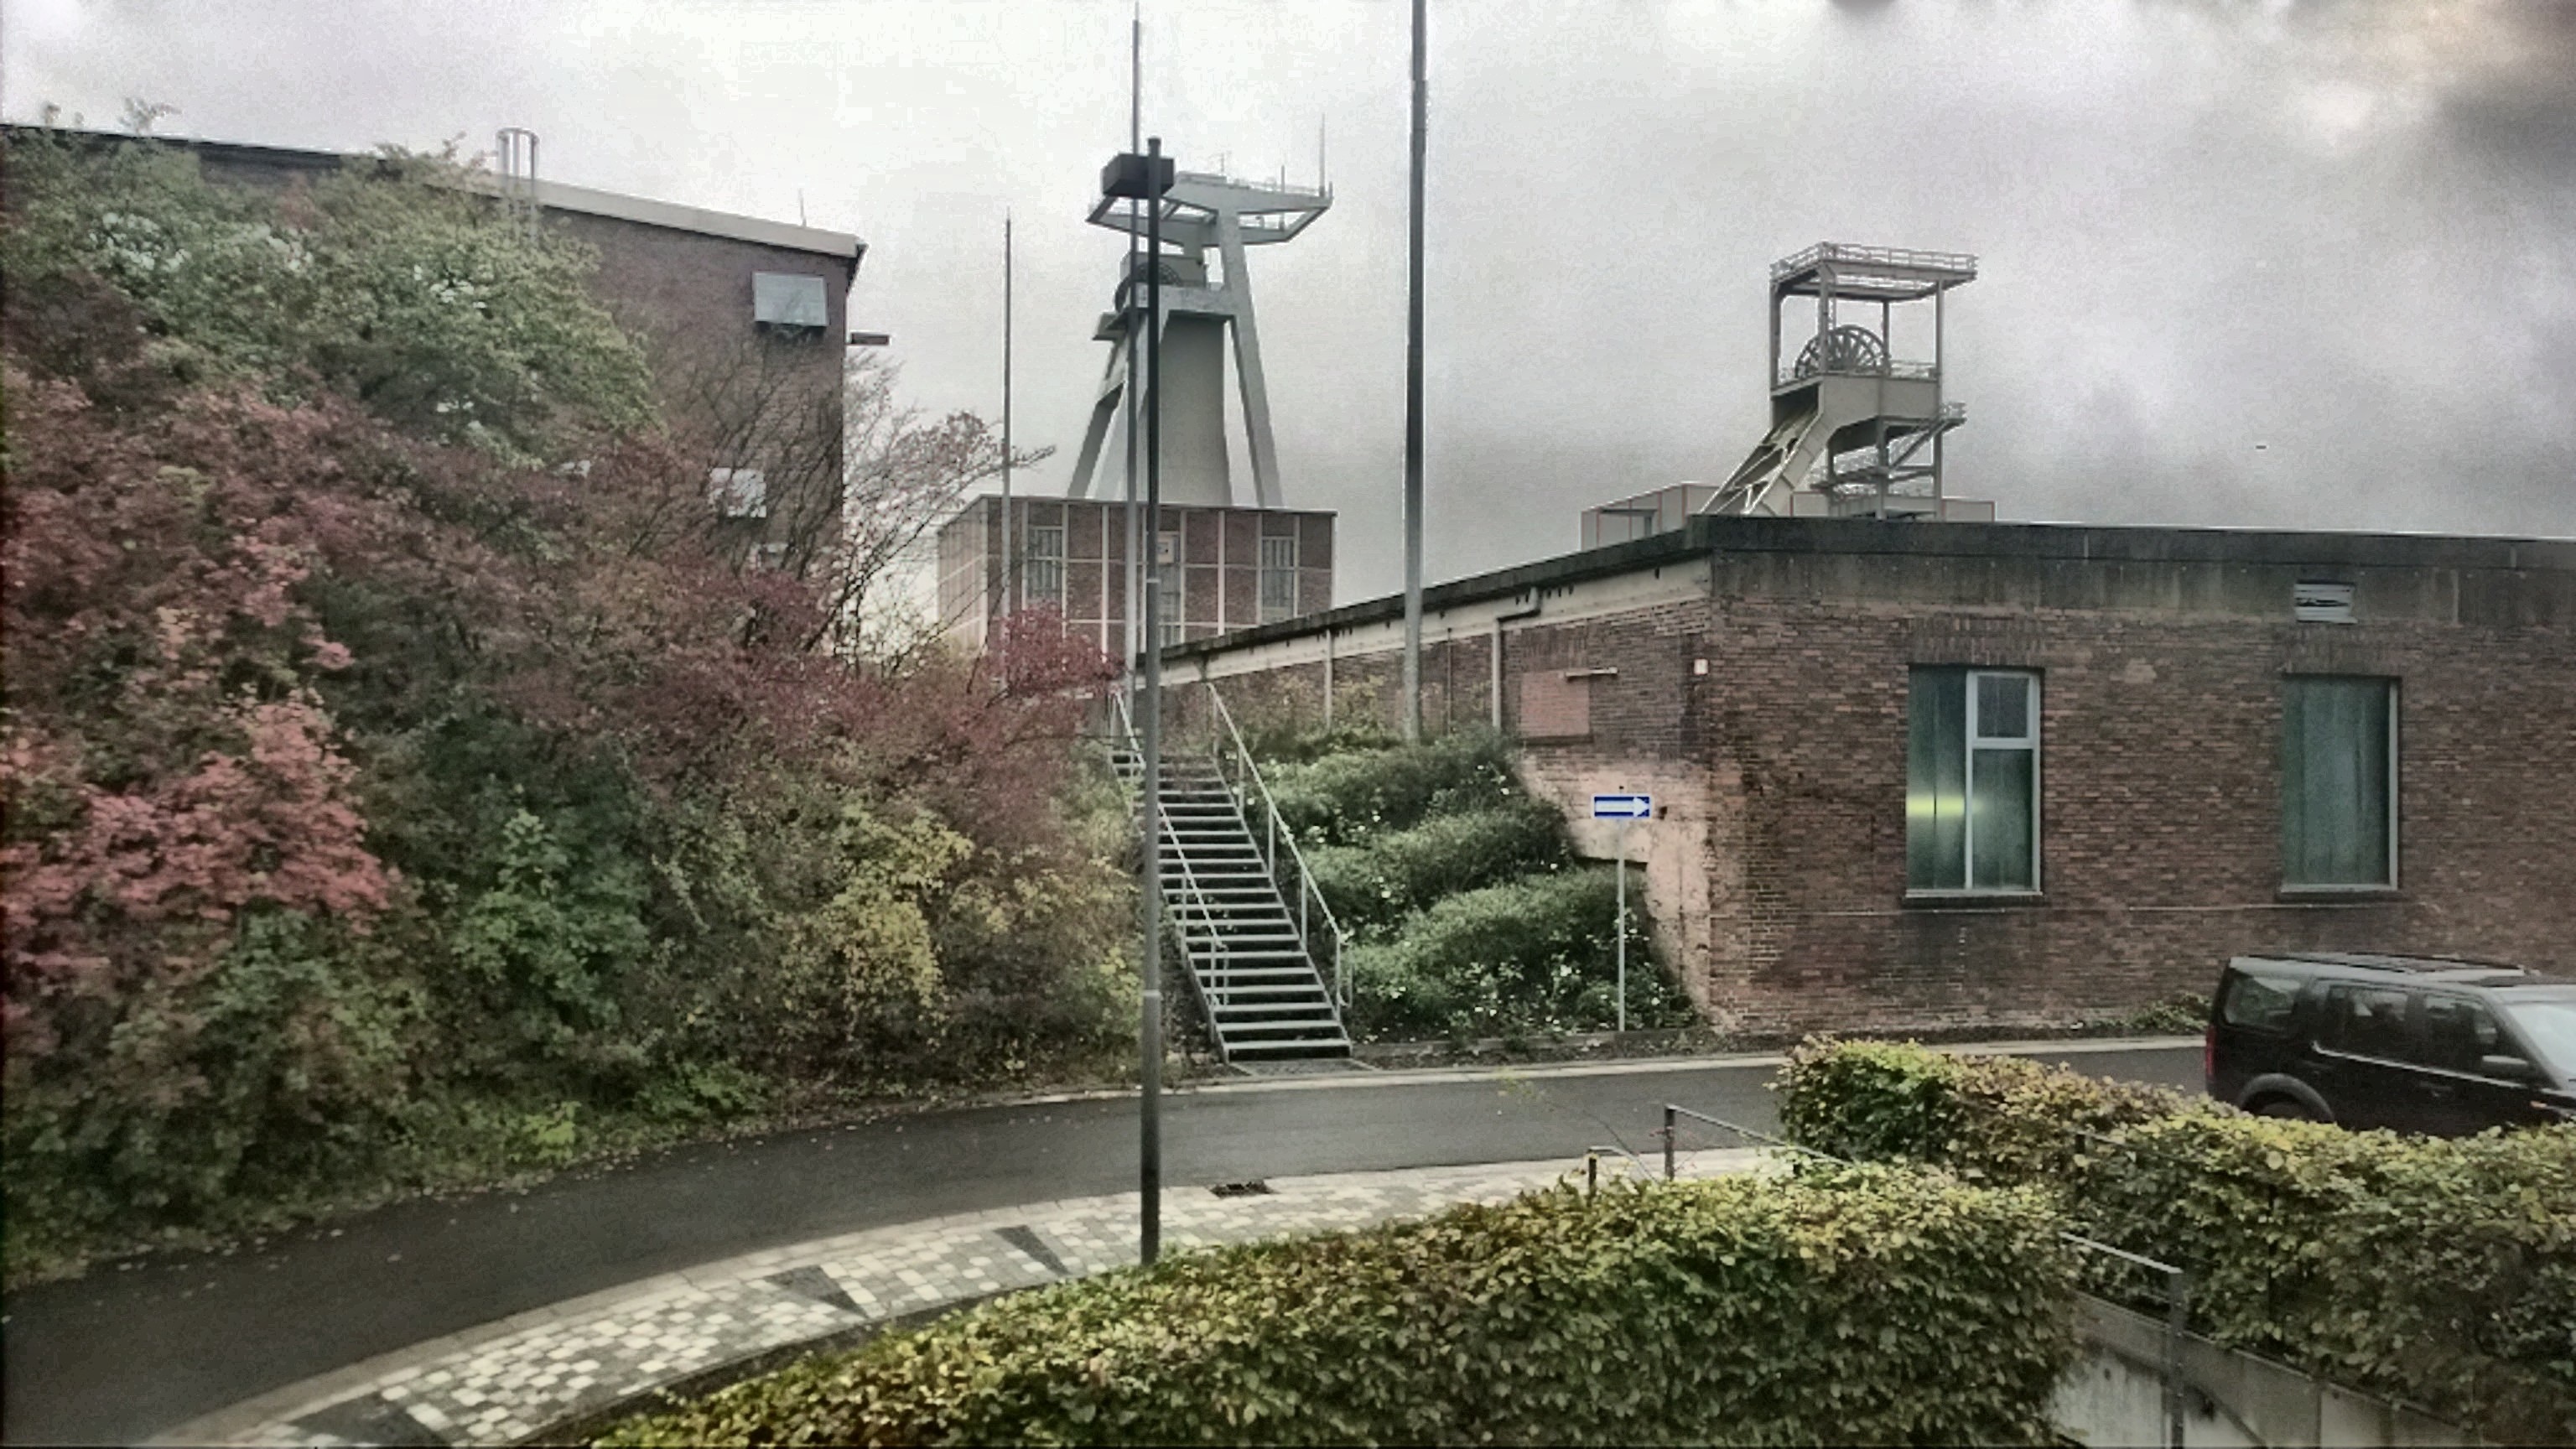
home, cottage, property, waterway, estate, pit, mining, saarland, headframe, residential area